Mikoyan MiG-29M

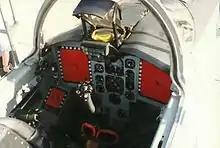
Cockpit of a MiG-29M at MAKS 1997

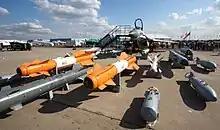
Weapons load display of a MiG-29SMT at MAKS 2011

The MiG-29M/M2 aircraft is a revision of the basic MiG-29. It achieved a more multi-role capability with enhanced use of air-to-air and air-to-ground high-precision weapons. It also featured a considerably increased combat range, owing to an increase in its internal fuel capacity.